Riverside, Rhode Island

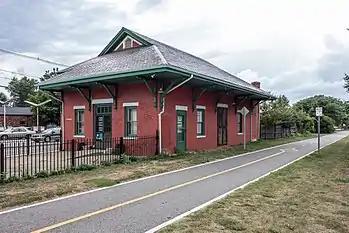

Riverside is a neighborhood in the city of East Providence in the U.S. state of Rhode Island. Despite not being an incorporated city, Riverside has its own zip code, 02915, and is an acceptable mailing address according to the United States Postal Service. Riverside has a population of approximately 20,000 people.